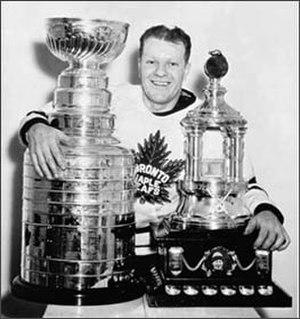
Walter Edward Broda, dit Turk Broda, est un gardien de but professionnel de hockey sur glace.